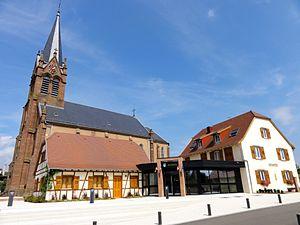
Alsace, Bas-Rhin, Wiwersheim, Église Saint-Cyriaque (IA67001024). Ancien presbytère (XVIe), actuellement mairie, 21 route de Saverne. This building is indexed in the Base Mérimée, a database of architectural heritage maintained by the French Ministry of Culture,